Graça Machel

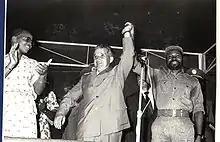
Graça and Samora Machel hosting Romanian Communist leader Nicolae Ceauşescu, Maputo, 1979

Graça Simbine was born 17 days after her father's death, the youngest of six children, in rural Incadine, Gaza Province, Portuguese East Africa (modern-day Mozambique). She attended Methodist mission schools before gaining a scholarship to the University of Lisbon in Portugal, where she studied German and first became involved in independence issues.